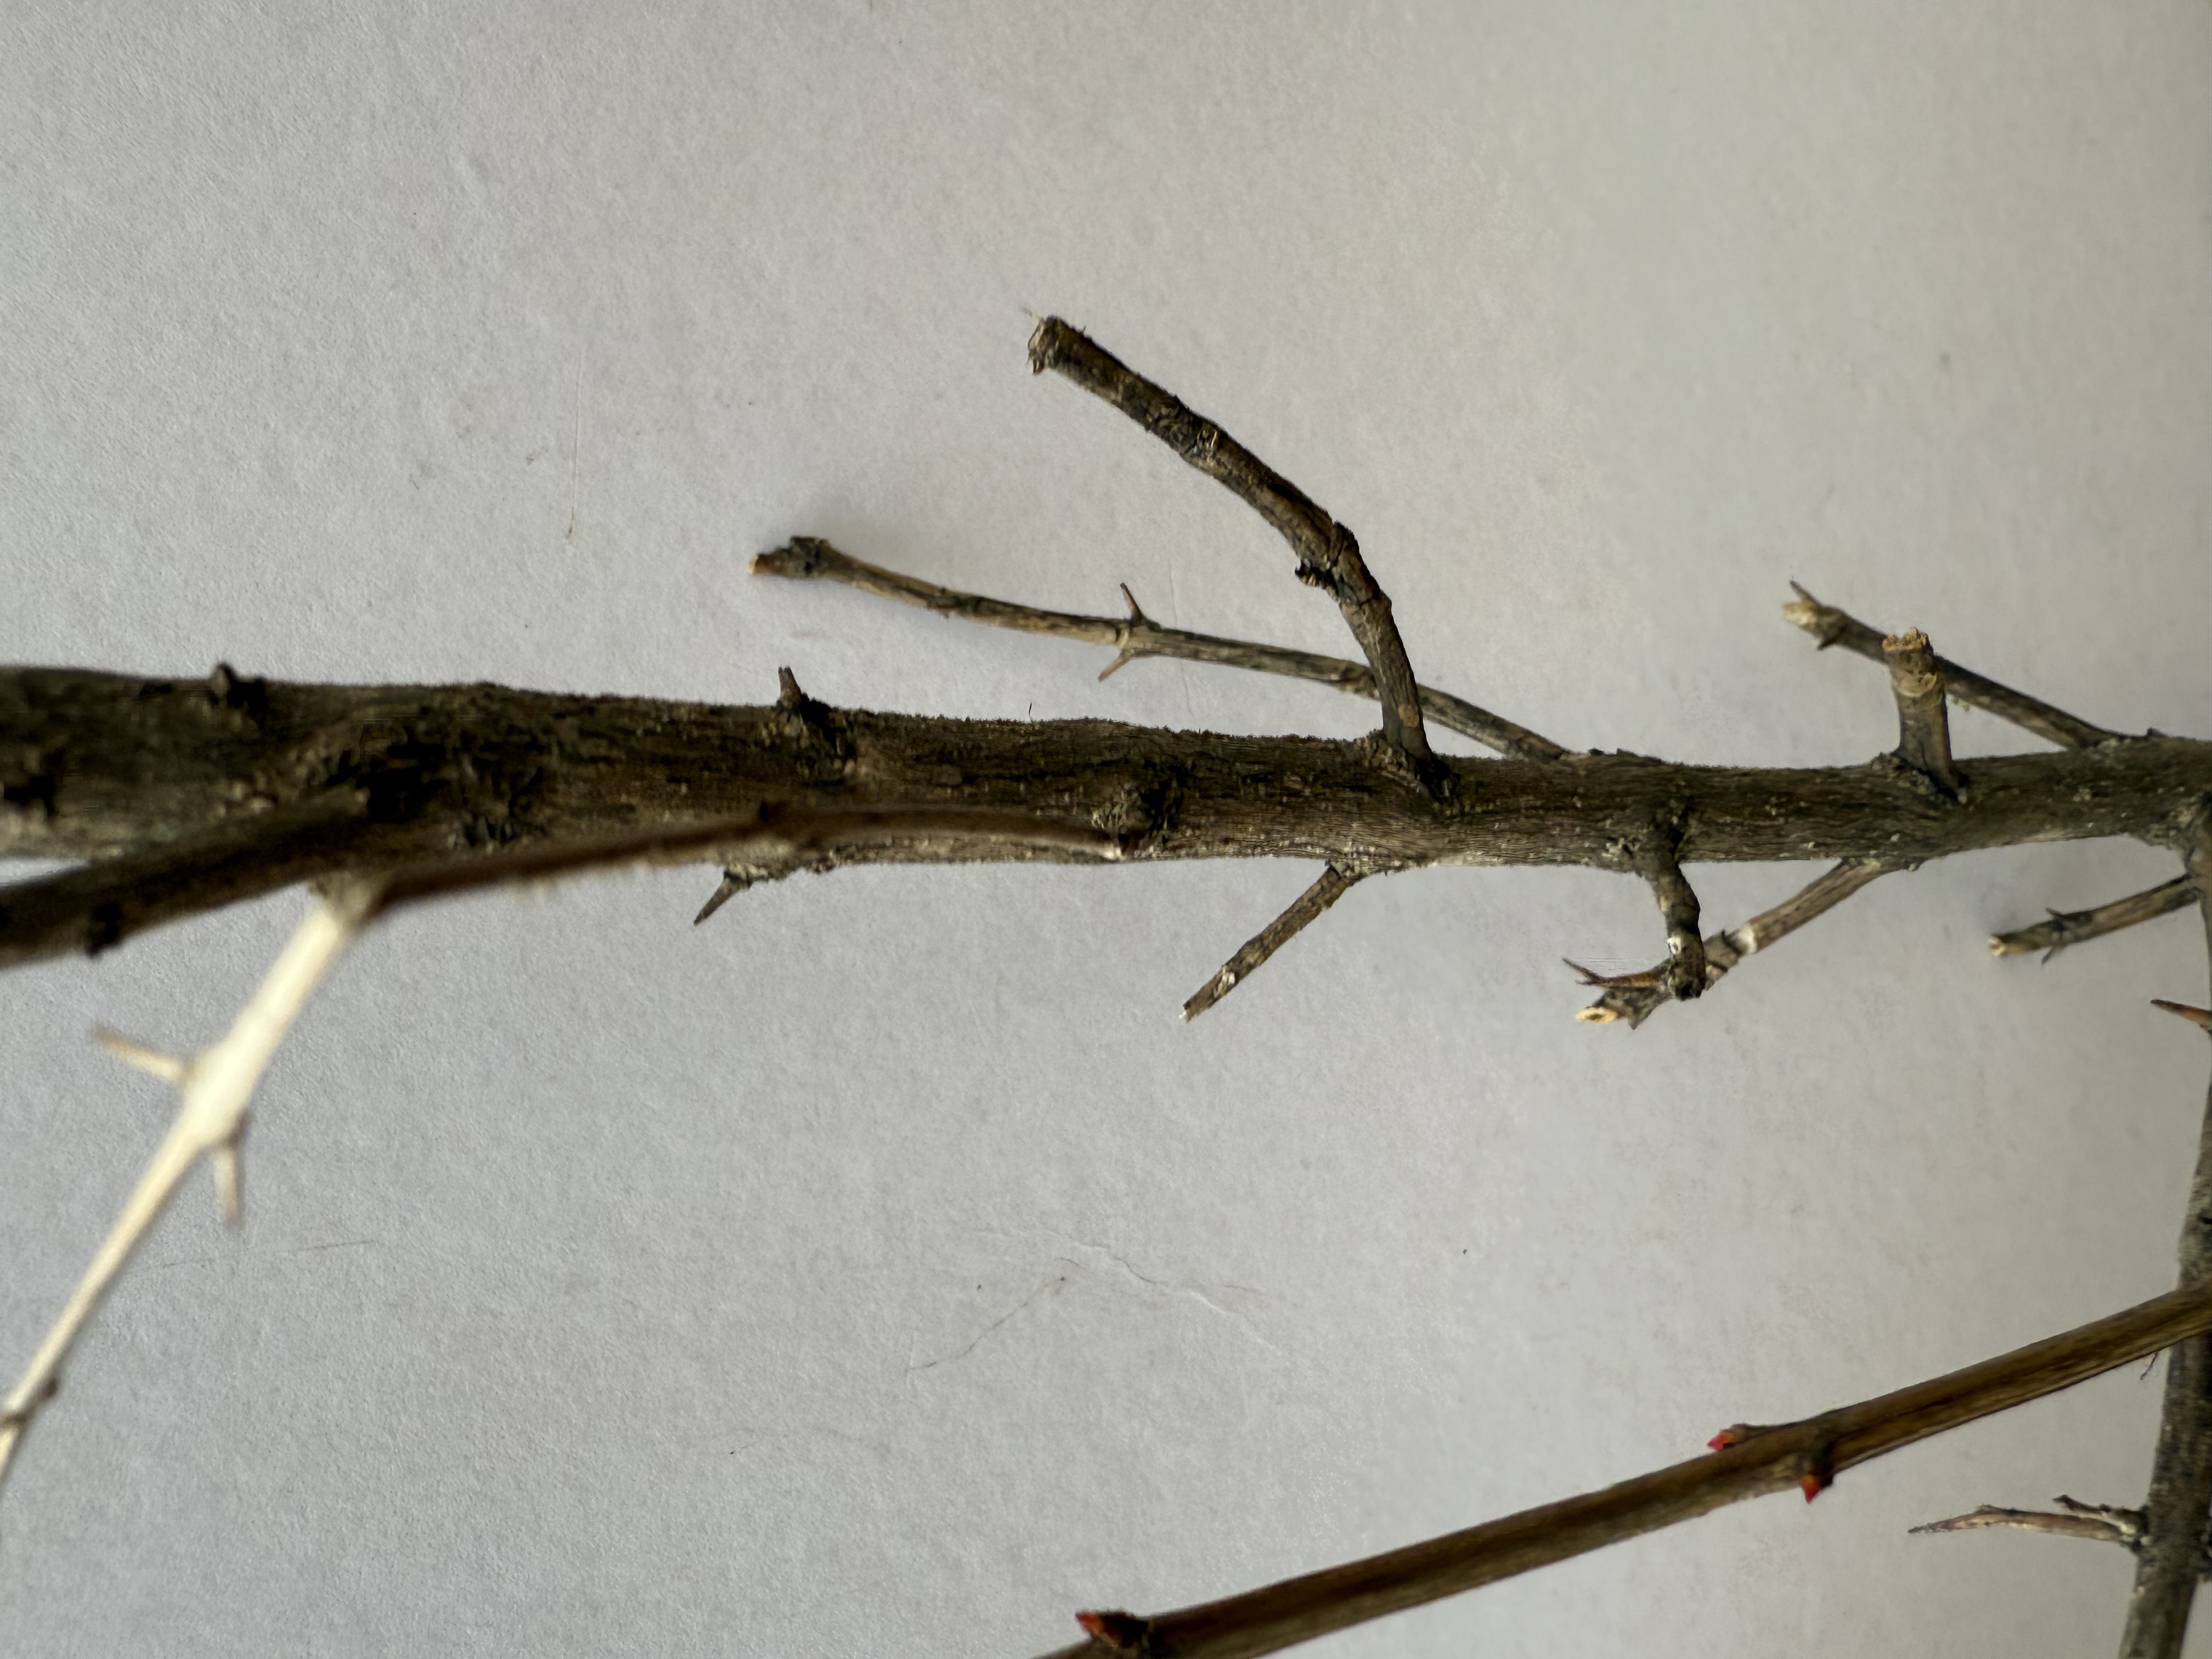
Variety: Pomegranate